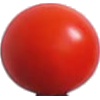
Label: Tomato Cherry Red 1